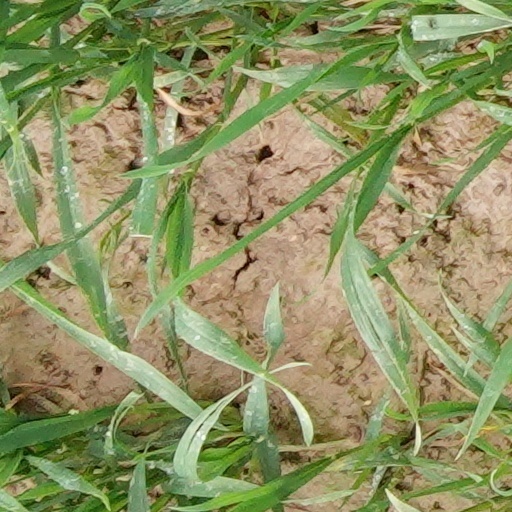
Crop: wheat